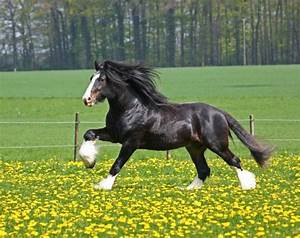
Label: horse